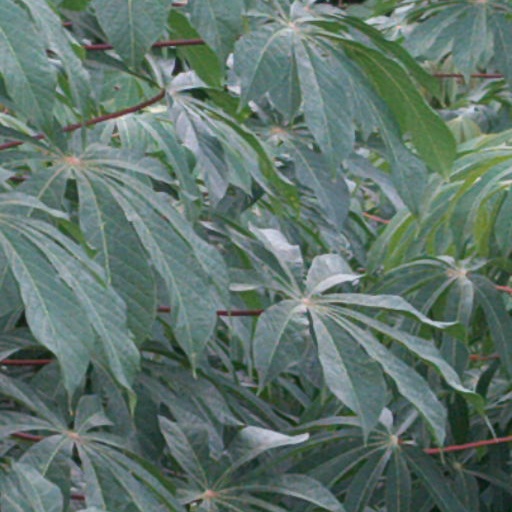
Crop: cassava